History of Tallahassee, Florida

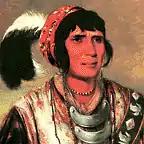
Osceola

Tallahassee is situated within the Apalachee Province, home of the Apalachee, a Mississippian culture of agrarian people who farmed vast tracts of land. Their capital, Anhaica, was located within Tallahassee's city limits.